Lesser Poland

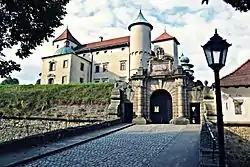
Nowy Wiśnicz

Swedish invasion of Poland had catastrophic consequences for the hitherto prosperous province. The attackers, supported by their allies from Transylvania, seized whole Lesser Poland, reaching as far south as Nowy Targ, Nowy Sącz, and Żywiec. All major cities were looted and burned, and some of them, like Radom, did not recover until the 19th century. The Swedes captured and pillaged Sandomierz (where they destroyed the Royal Castle, and after the invasion, the city never recovered), Opoczno, Lublin, Kazimierz Dolny Pilzno, Szydlow, Szydłowiec, Tarnów, Kielce, Kraśnik, and Kraków. The invaders seized the capital of Lesser Poland after a short siege, and their occupation of the province was confirmed after their victories in the Battle of Wojnicz, and the Battle of Golab. In those years, one of the most important and symbolic events in the history of the nation took place in Lesser Poland. It was the Siege of Jasna Góra, which, according to some accounts, turned the course of the war. Furthermore, following the Treaty of Radnot, Lesser Poland was invaded in January 1657 by George II Rákóczi, whose troops caused more destruction. Foreign armies were not chased out of Lesser Poland until 1657, Kraków itself was recaptured on 18 August 1657. After these invasions, the province was ruined, with hundreds of villages, towns and cities burned. The population decreased (the urban population by nearly half), the peasantry starved, and like other parts of the Commonwealth, Lesser Poland was devastated. The period of peace lasted for about forty years, when in 1700, another major conflict, the Great Northern War began. Lesser Poland once again became a battleground, with Battle of Kliszów taking place there in 1702, and the Sandomierz Confederation formed in 1704.